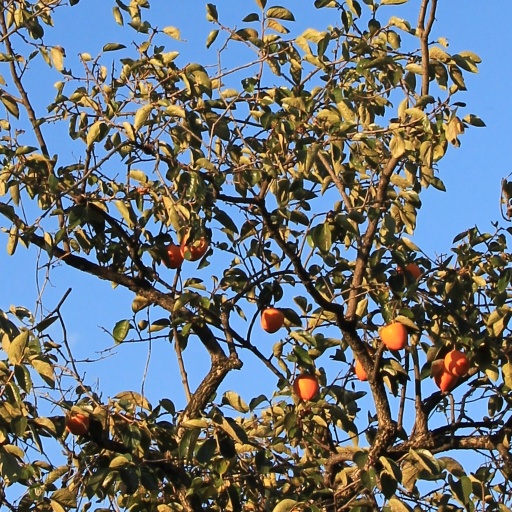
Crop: grape